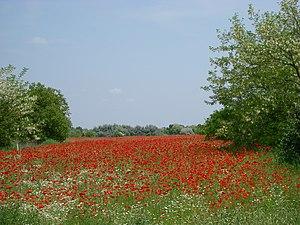
Ásotthalom est un village et une commune du comitat de Csongrád en Hongrie.